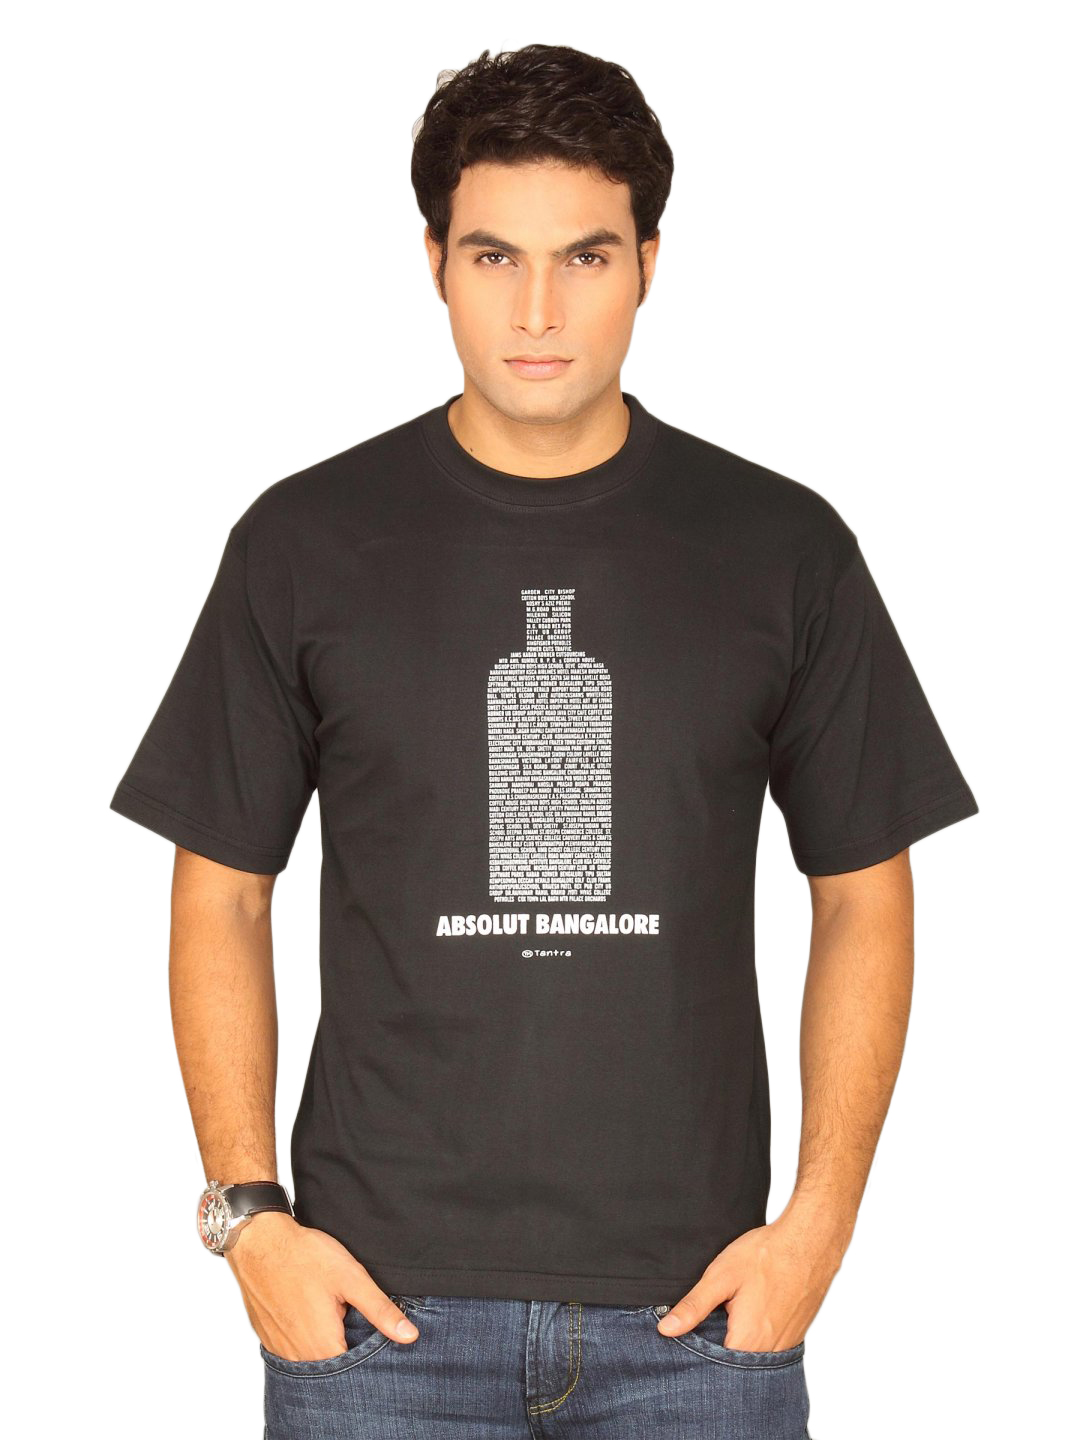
Tantra Men Absolut Bangalore Black T-shirt
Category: Apparel / Topwear / Tshirts
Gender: Men
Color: Black
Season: Summer 2011
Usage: Casual